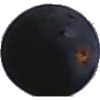
Label: Grape Blue 1